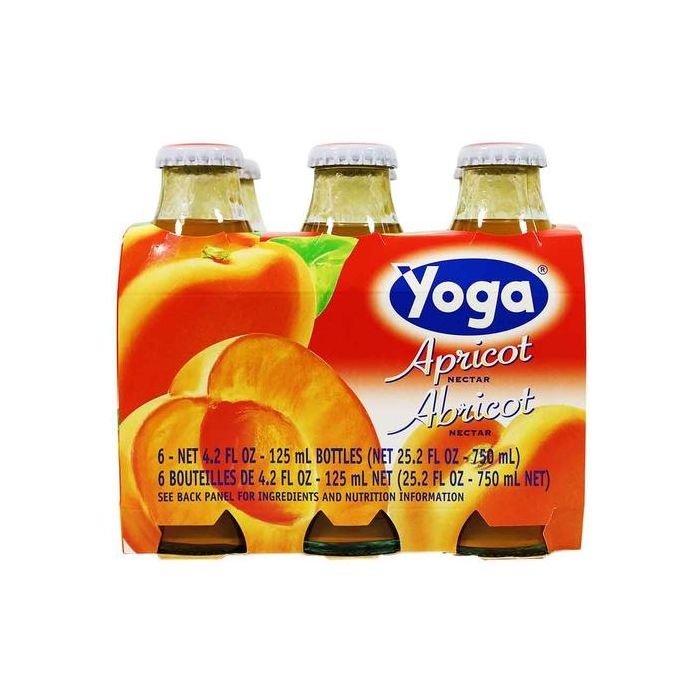
Yoga, Apricot Nectar 6 x 4.2 oz
Yoga juice with a apricot flavor, is a staple of Italian children's diets. It's thick, delicious flavor makes one feel like you are drinking straight from the fruit. No added junk - this product contains up to 70% juice from fruits picked at the ideal time to preserve their goodness.
Brand: Yoga
Category: Food, Beverages & Tobacco > Beverages > Fruit Flavored Drinks